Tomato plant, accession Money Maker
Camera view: bottom (45 deg); turntable rotation: 60 degrees
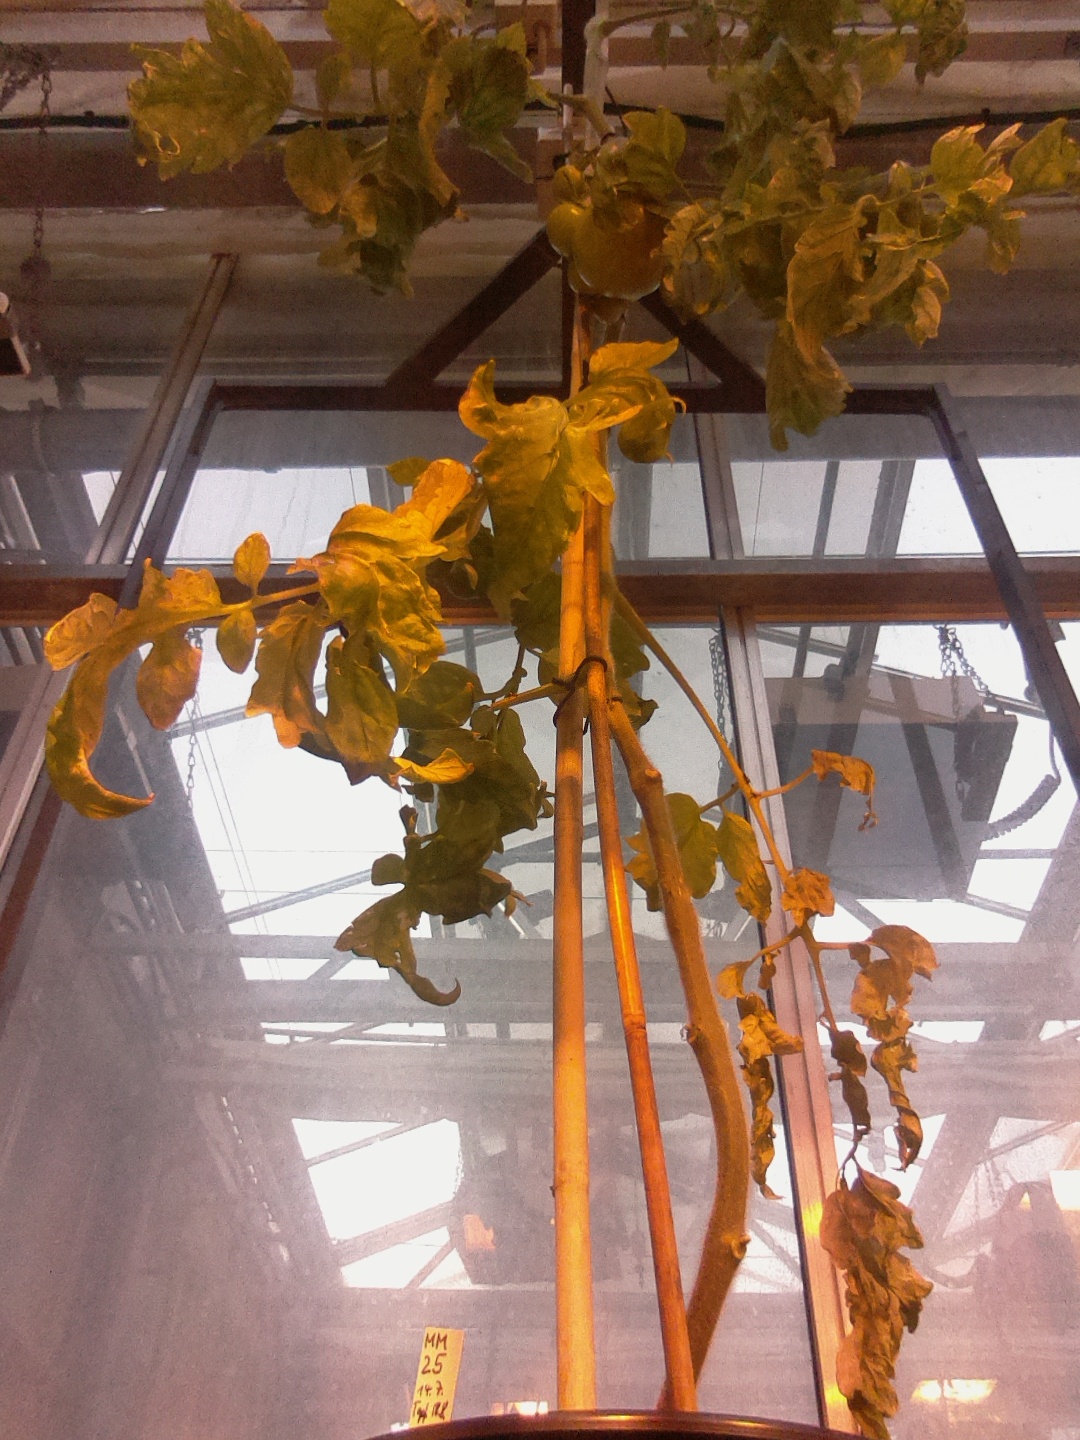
BBCH growth stage 79: 90% -100% of final fruit size